Bright Club

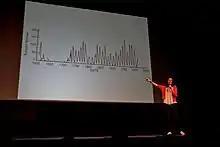
Solar physicist Lucie Green talking at Bright Club London in 2011

Every event has a number of speakers, normally university researchers, each of whom gives a short, funny talk related to their area of knowledge and a theme for the night. There is a compere, and usually musicians play a set halfway through and at the end of the evening.